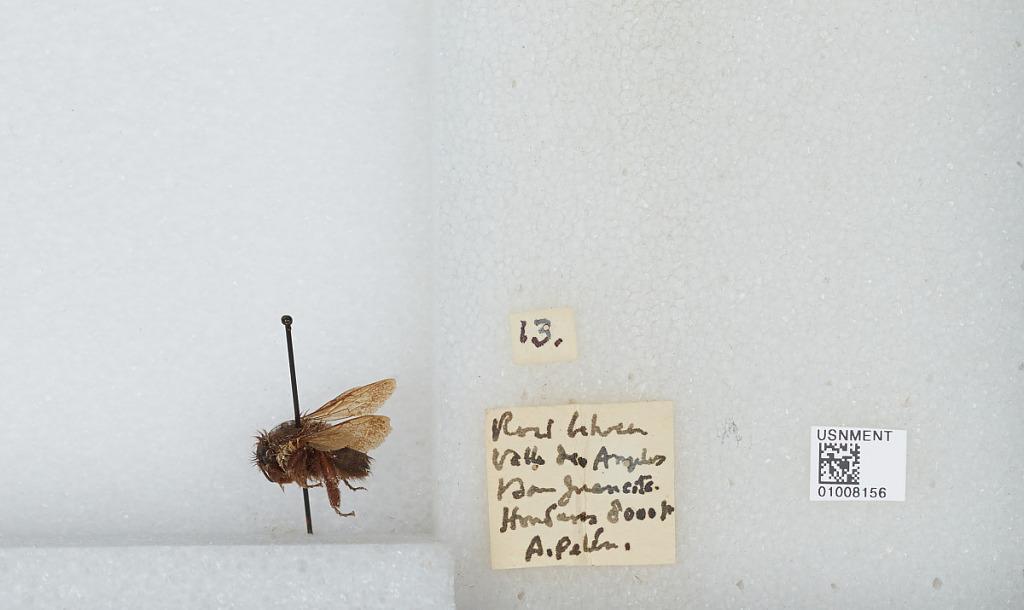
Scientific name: Bombus (Pyrobombus) ephippiatus (Say)
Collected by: A. Pelia
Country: Honduras
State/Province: Francisco Morazan
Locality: Road between Valle de Angeles and San Juancito
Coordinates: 14.1958, -87.0575